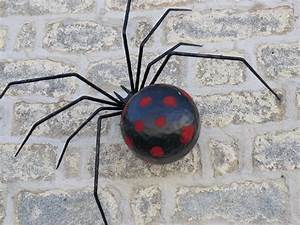
Label: ragno